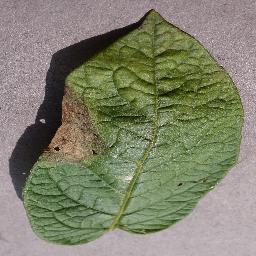
Label: Potato___Late_blight